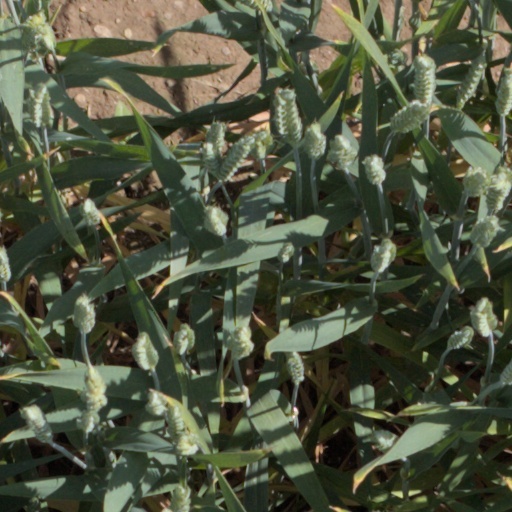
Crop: wheat